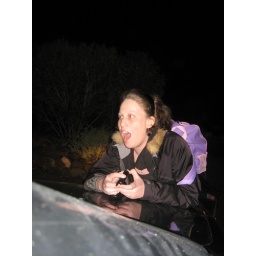
I think this was after we told her that we had been hiding her shoe in the car the whole time.